Placobdelloides siamensis

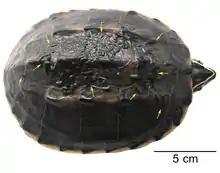
"Placobdelloides siamensis" on the carapace of "Malayemys subtrijuga" (arrows)

The type host is the Black Marsh Turtle, "Siebenrockiella crassicollis". Other hosts include the Southeast Asian Box Turtle, "Cuora amboinensis", the Yellow-headed Temple Turtle, "Heosemys annandalii", the Mekong Snail-eating Turtle "Malayemys subtrijuga", the Malayan Snail-eating Turtle "Malayemys macrocephala", the Khorat Snail-eating Turtle "Malayemys khoratensis", Oldham's lead turtle "Cyclemys oldhamii" and the giant Asian pond turtle "Heosemys grandis".